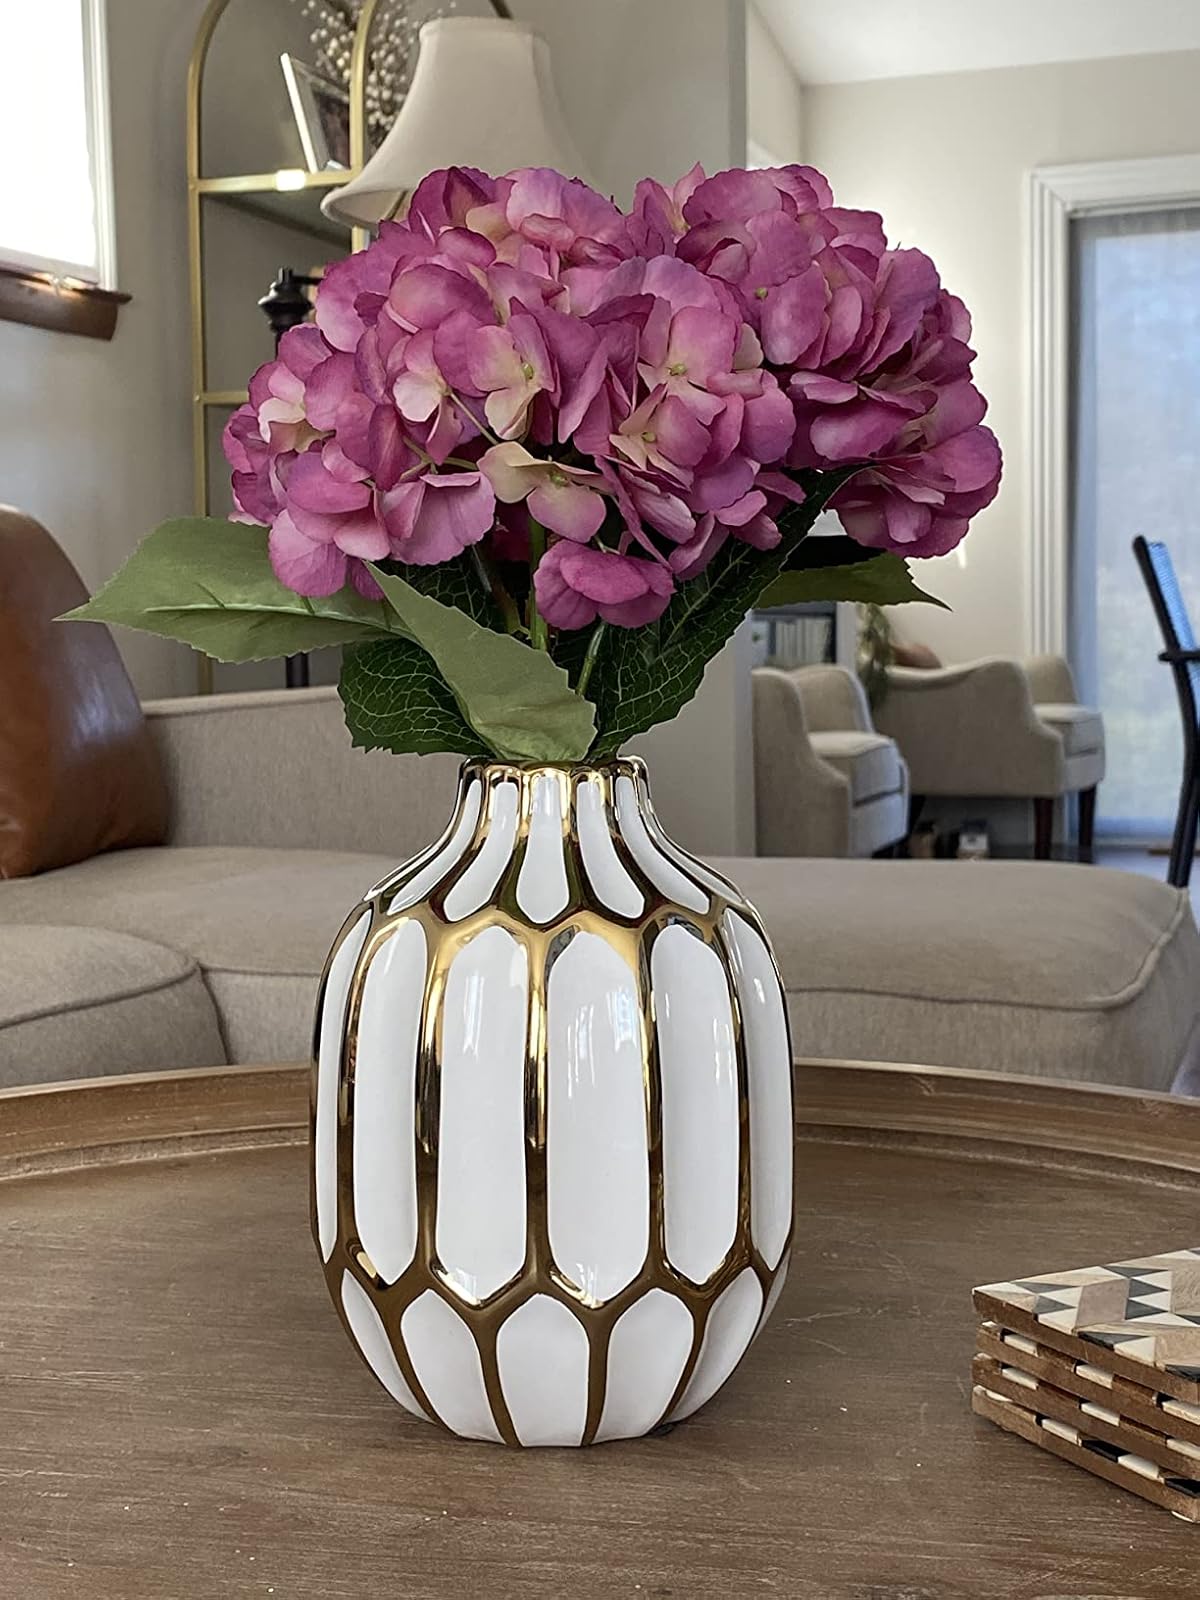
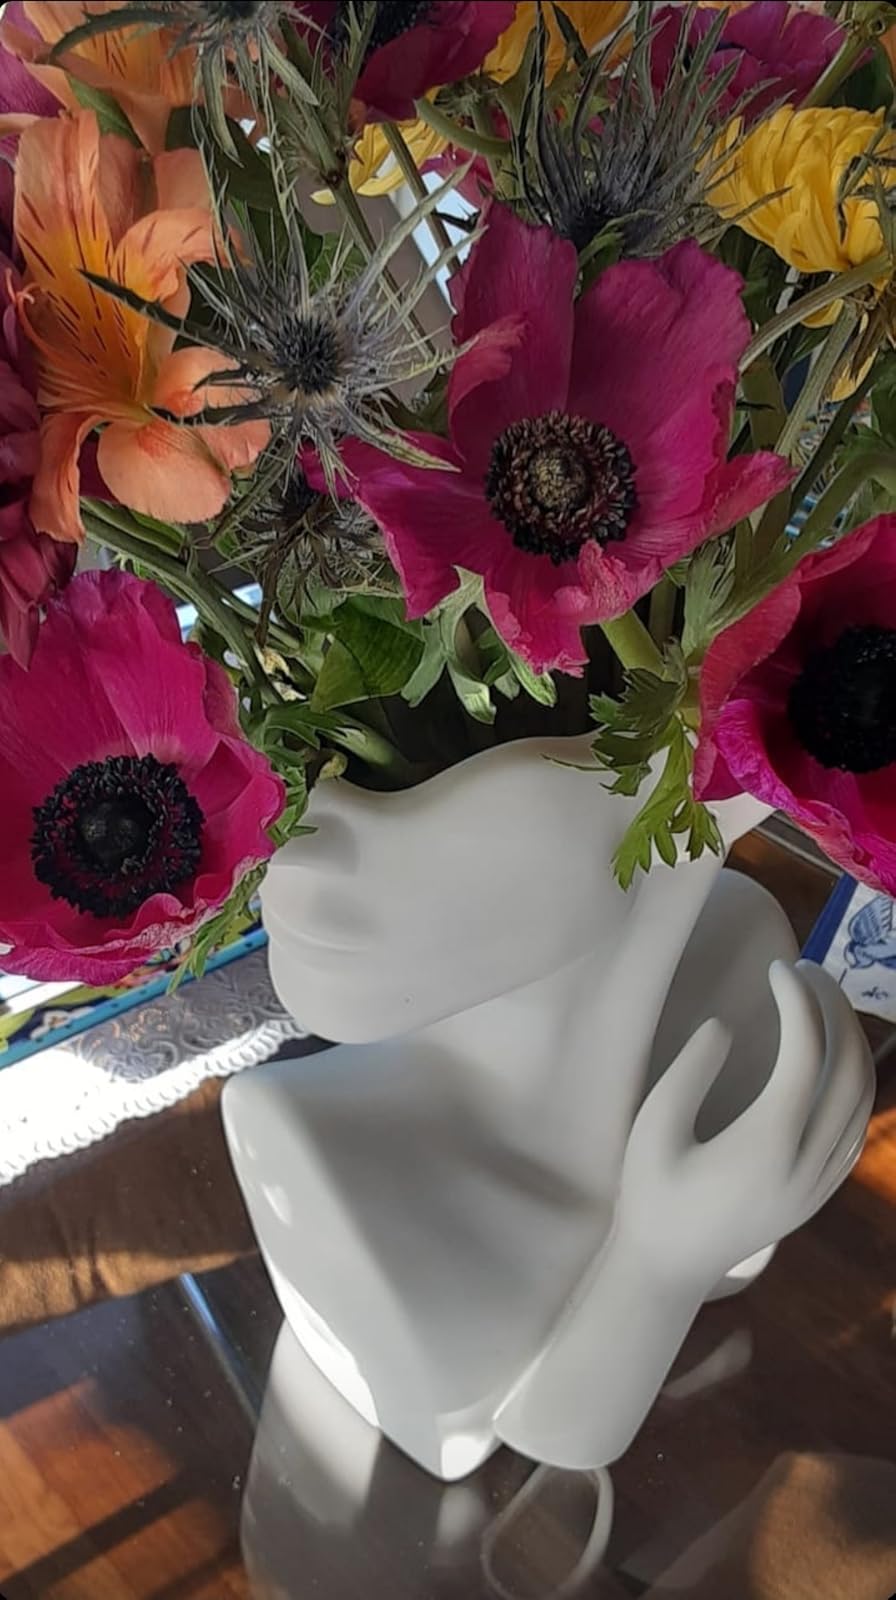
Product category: vase
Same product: no